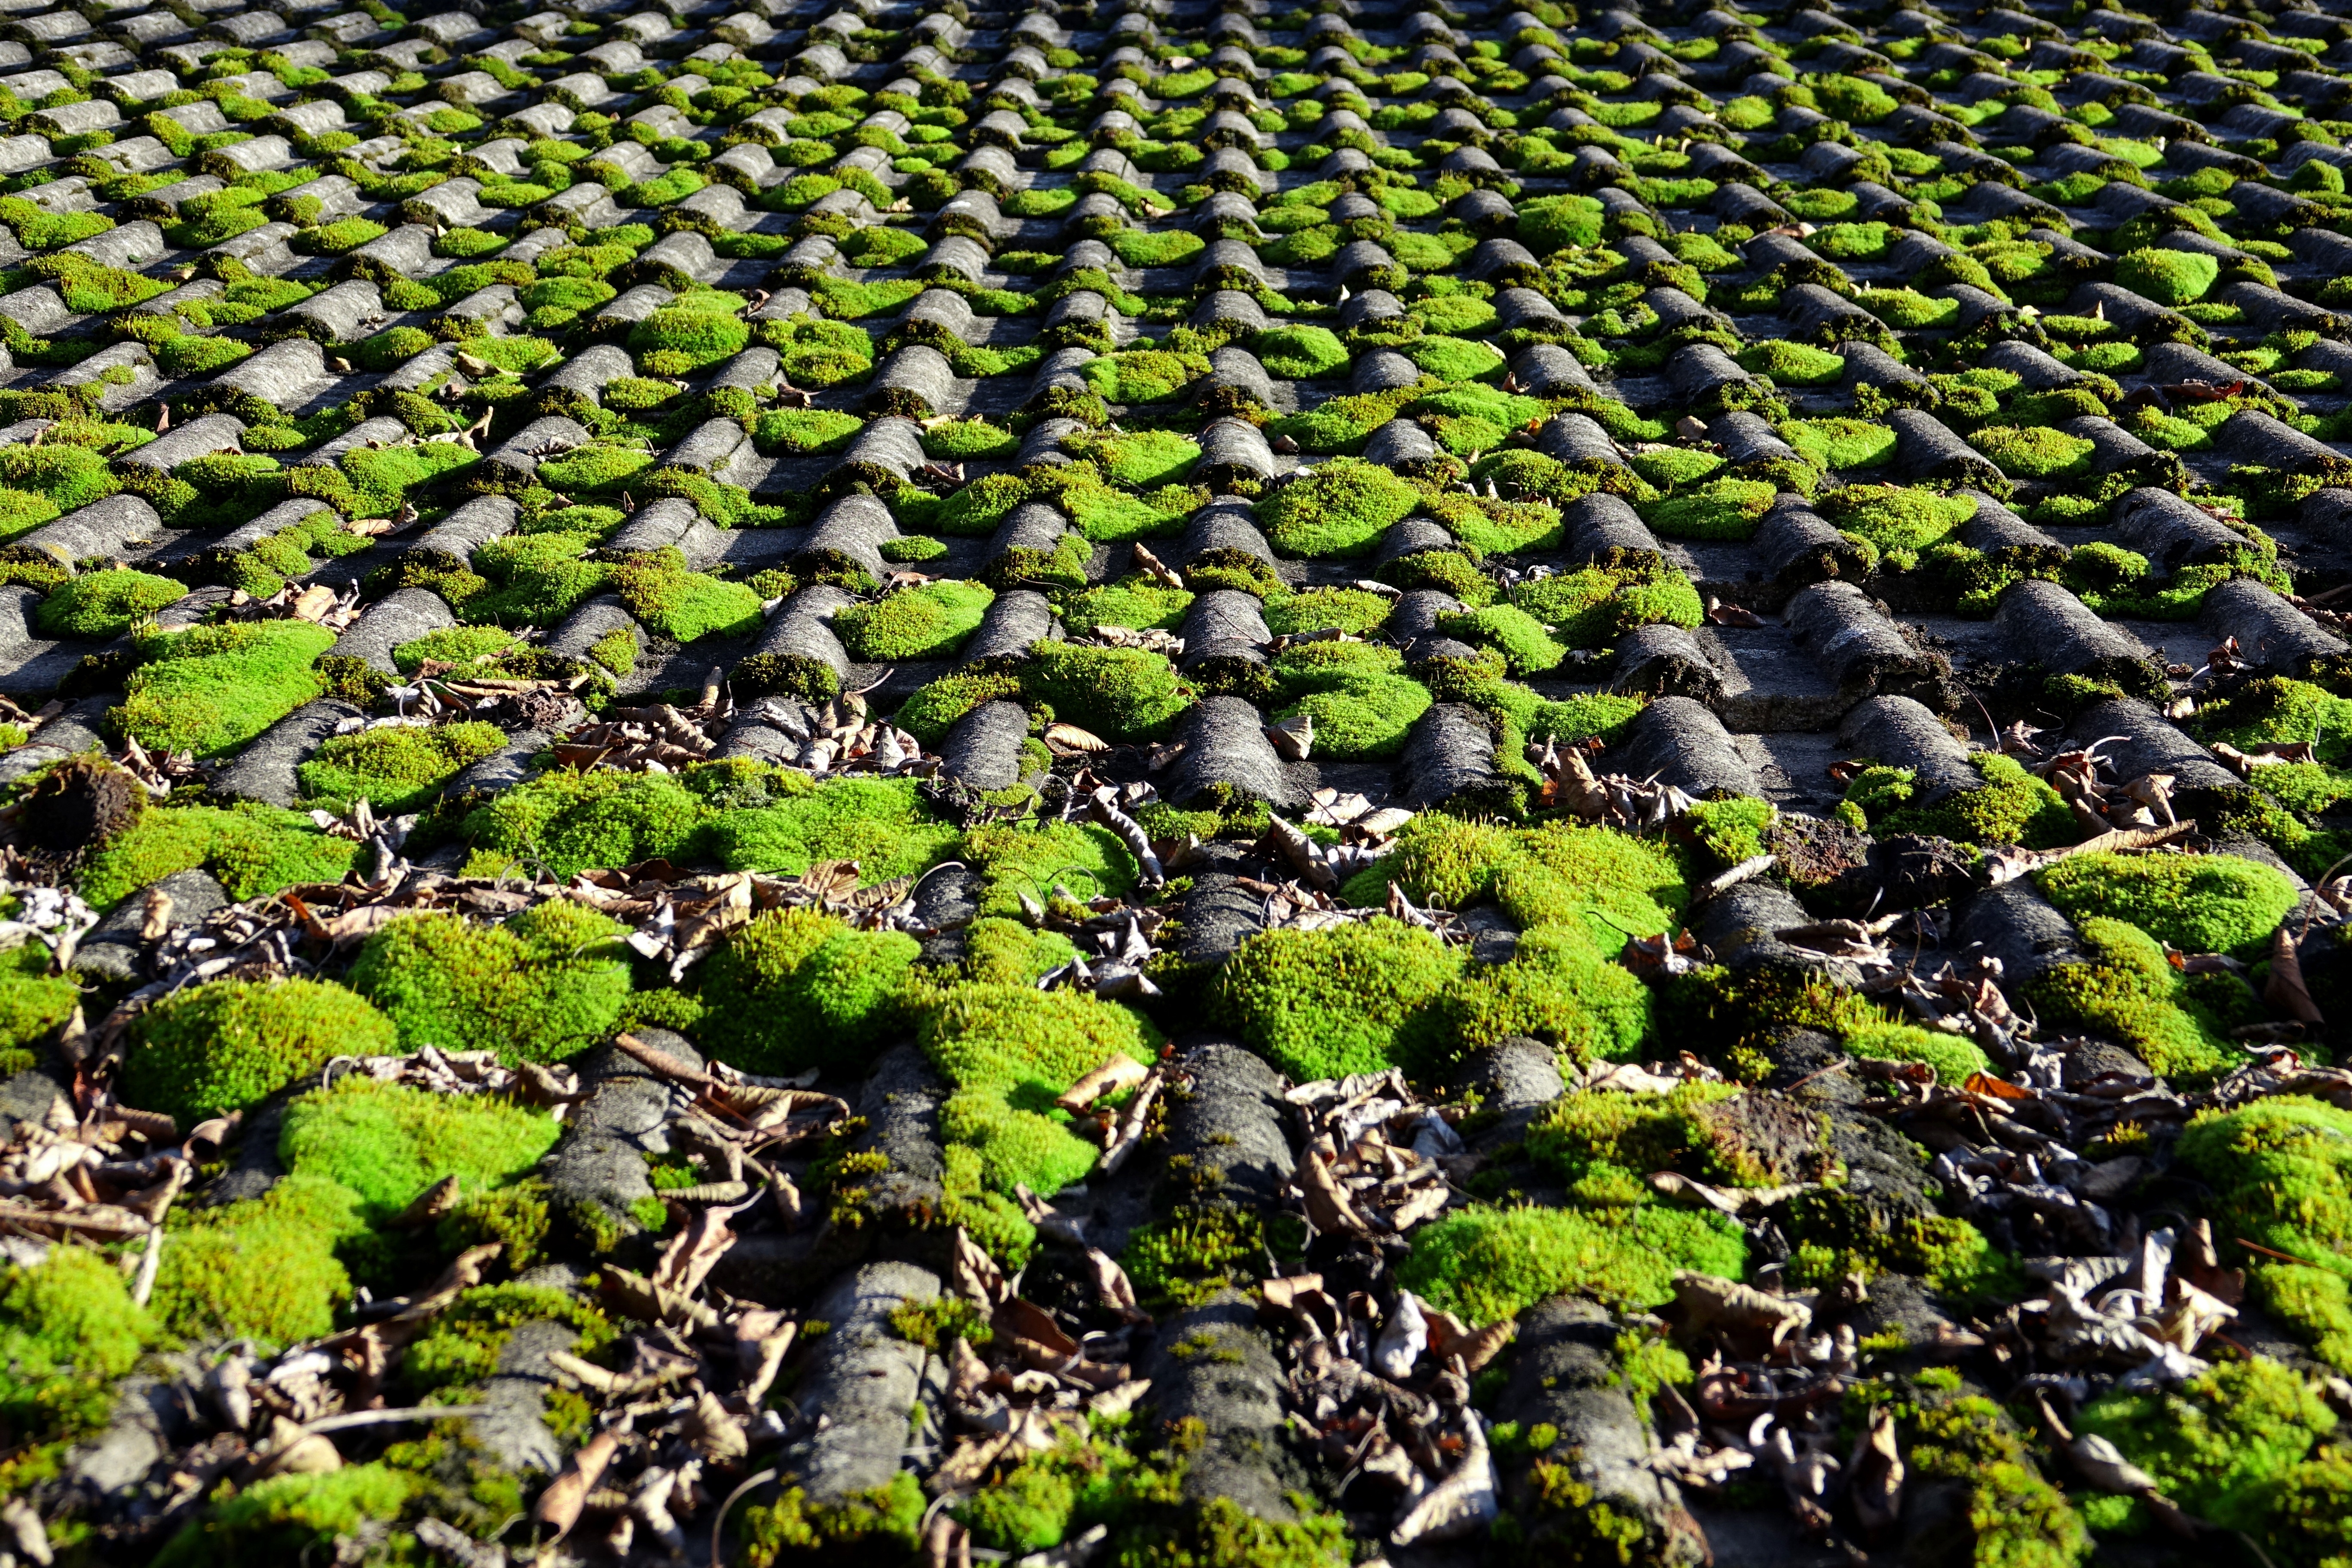
nature, plant, field, leaf, flower, roof, moss, green, produce, autumn, soil, botany, agriculture, garden, flora, leaves, background, shrub, plantation, aerial photography